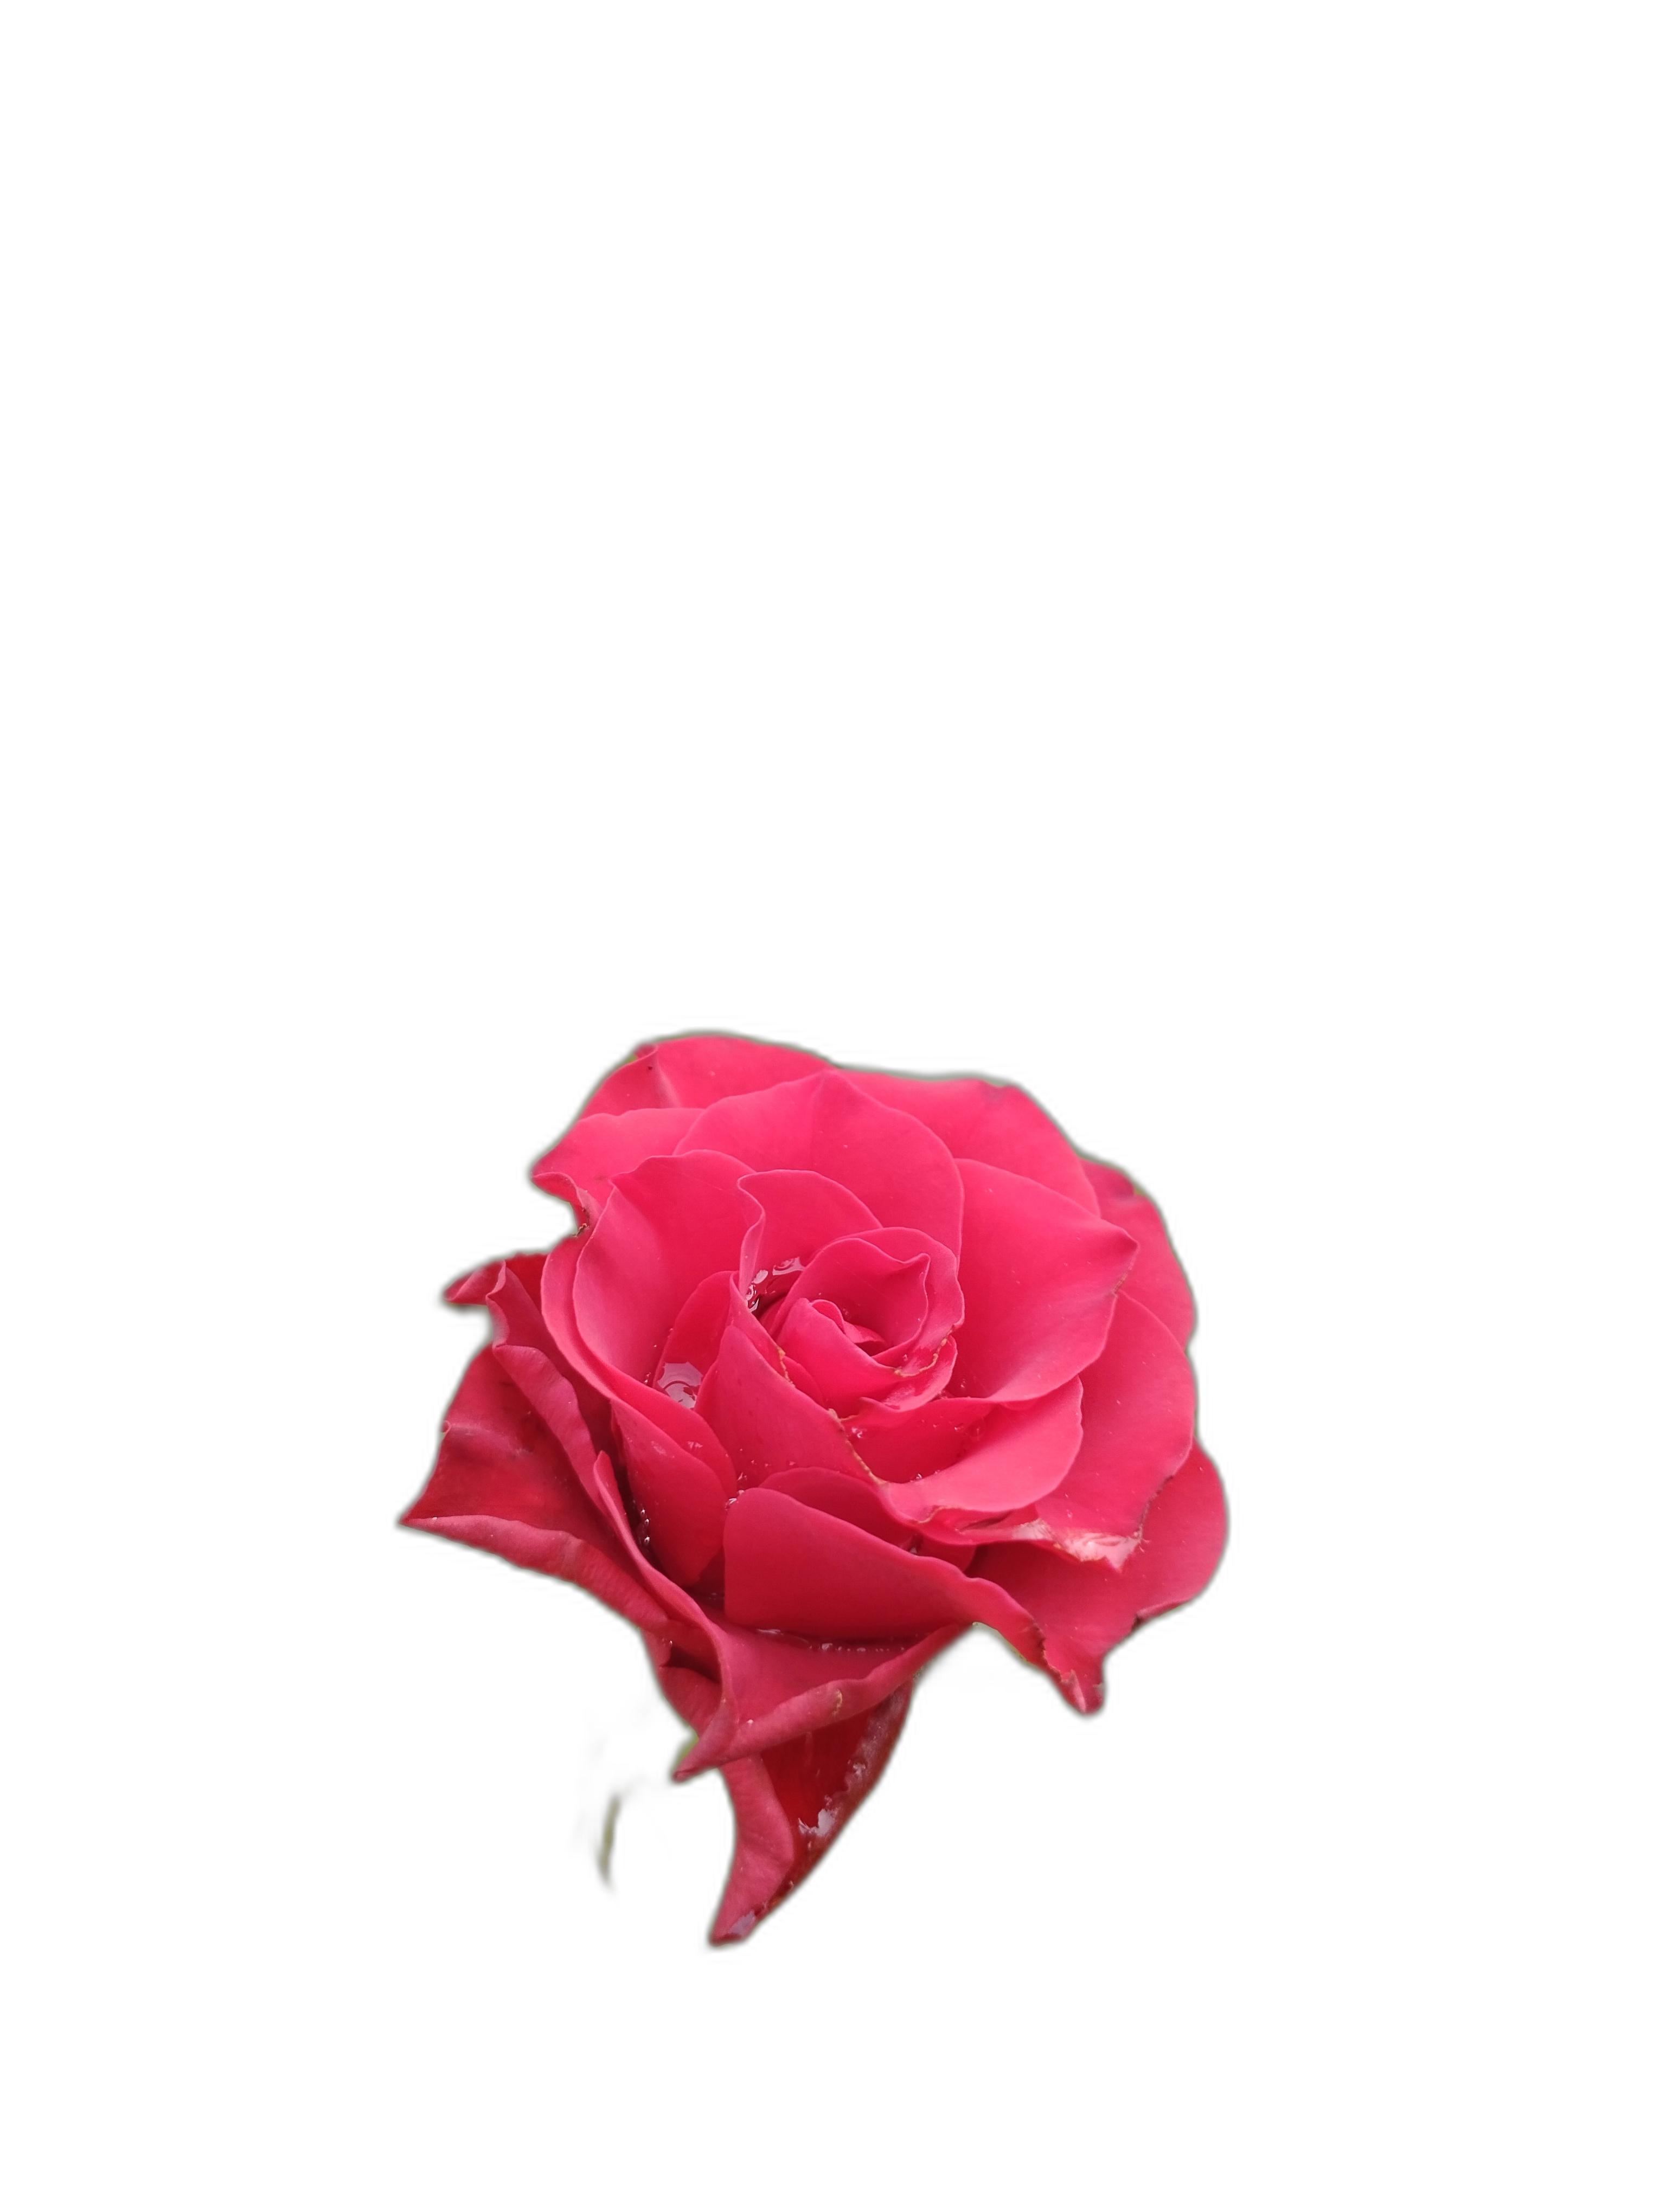
Label: Rose